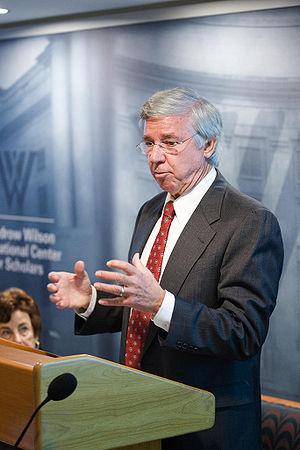
Liste des gouverneurs du Maryland depuis l'indépendance en 1777 jusqu'à la période contemporaine.